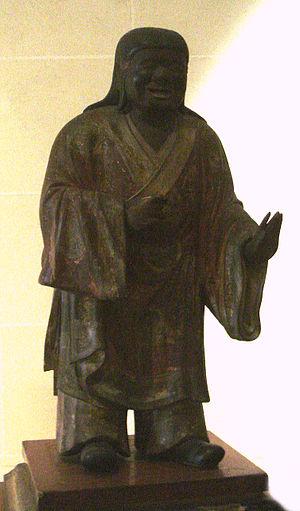
Le panthéon bouddhiste japonais désigne la multitude de divers bouddhas, bodhisattvas et divinités inférieures et d'éminents maîtres religieux du bouddhisme. Un Panthéon bouddhiste existe dans une certaine mesure dans le Mahāyāna, mais il est particulièrement caractéristique du Vajrayana bouddhisme ésotérique, y compris le bouddhisme tibétain et surtout le bouddhisme Shingon, qu'il a officialisé dans une large mesure. Dans l'ancien Panthéon bouddhiste japonais, plus de 3 000 bouddhas ou divinités ont été recensés, bien que de nos jours la plupart des temples se concentrent sur un bouddha et quelques bodhisattvas.